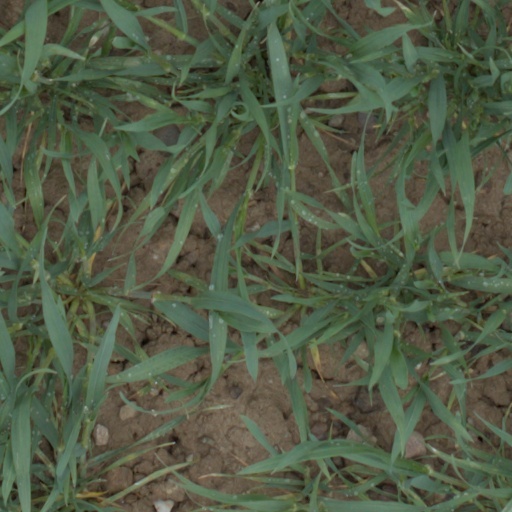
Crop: wheat